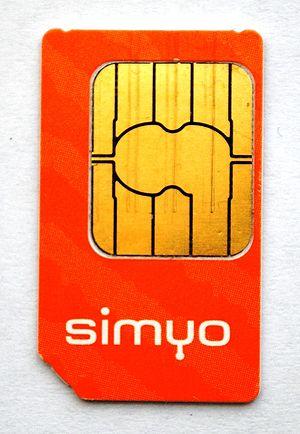
Simyo est un opérateur mobile virtuel lancé aux Pays-Bas par le groupe néerlandais KPN.